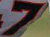
Number: 7